Lucho González

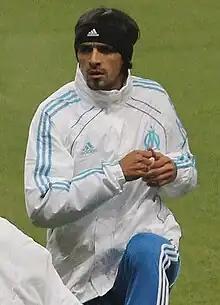
González warming up for Marseille in 2010

In June 2009, González was sold to Marseille in France for a fee of €18 million, with the possibility of an increase to €24 million depending on the player's performance; the four-year transfer was the most expensive in the club's history. He scored his first official goal for his new side on 19 September, opening a 4–2 home victory over Montpellier, and also found the net on 26 November in the 1–1 draw with AC Milan in the group stage of the UEFA Champions League, at the San Siro. He scored against Real Madrid in an ensuing fixture on 8 December, but later missed a penalty kick in the 1–3 home loss, with the subsequent relegation to the UEFA Europa League.